Anthony Firkser

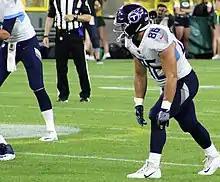
Firkser in 2018

In the preseason, Firkser was second on the team in both receptions (10) and receiving yards (108). On September 1, 2018, he was named to the Titans' initial 53-man roster. He was waived by the Titans on September 17, and was re-signed to the practice squad the next day. He was promoted to the active roster on October 8. During Week 6, Firkser caught his first NFL reception in a 21–0 shoutout loss to the Baltimore Ravens. During a Week 13 26–22 victory over the Jets, Firkser scored his first NFL career touchdown on a 12-yard reception from Marcus Mariota.